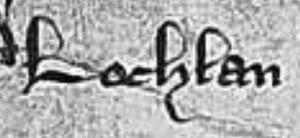
Lachlann Mac Ruaidhrí est un magnat écossais du début XIVe siècle et le chef du Clann Ruaidhrí. Fils de Ailéan mac Ruaidhrí c'est un corsaire participant à la première guerre d'indépendance écossaise, qui prend successivement les armes contre Jean Balliol, le roi Edouard Iᵉʳ roi d'Angleterre, les Gardiens de l'Écosse, et son proche rival William II Comte de Ross. Lachlann disparaît des sources en 1307/1308, et il semble qu'a cette époque son frère, Ruaidhrí, lui succède comme chef du Clann Ruaidhrí.